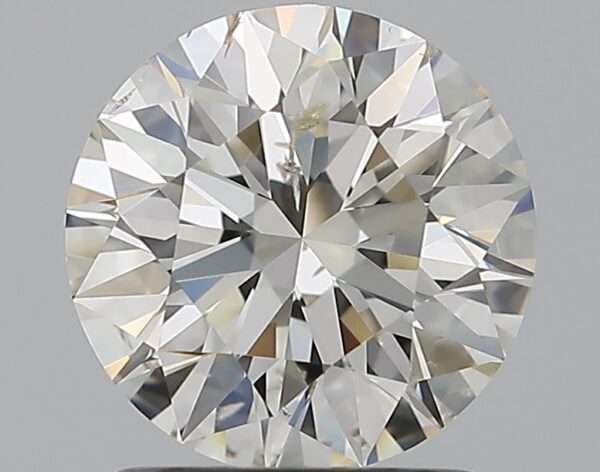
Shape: round
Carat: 1.5
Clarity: SI2
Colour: J
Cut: EX
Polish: EX
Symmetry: EX
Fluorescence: N
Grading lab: GIA
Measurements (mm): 7.27 x 7.32 x 4.59